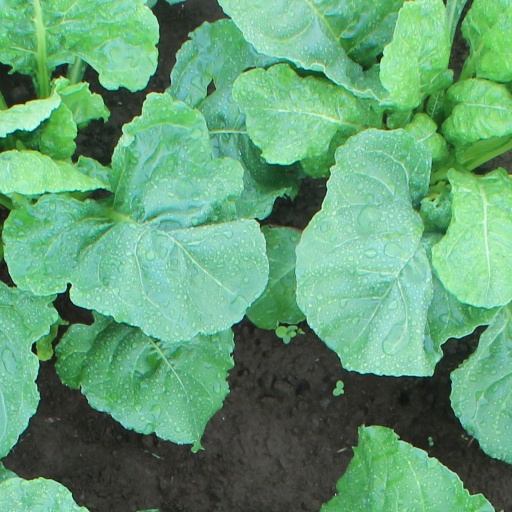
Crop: sugar beet